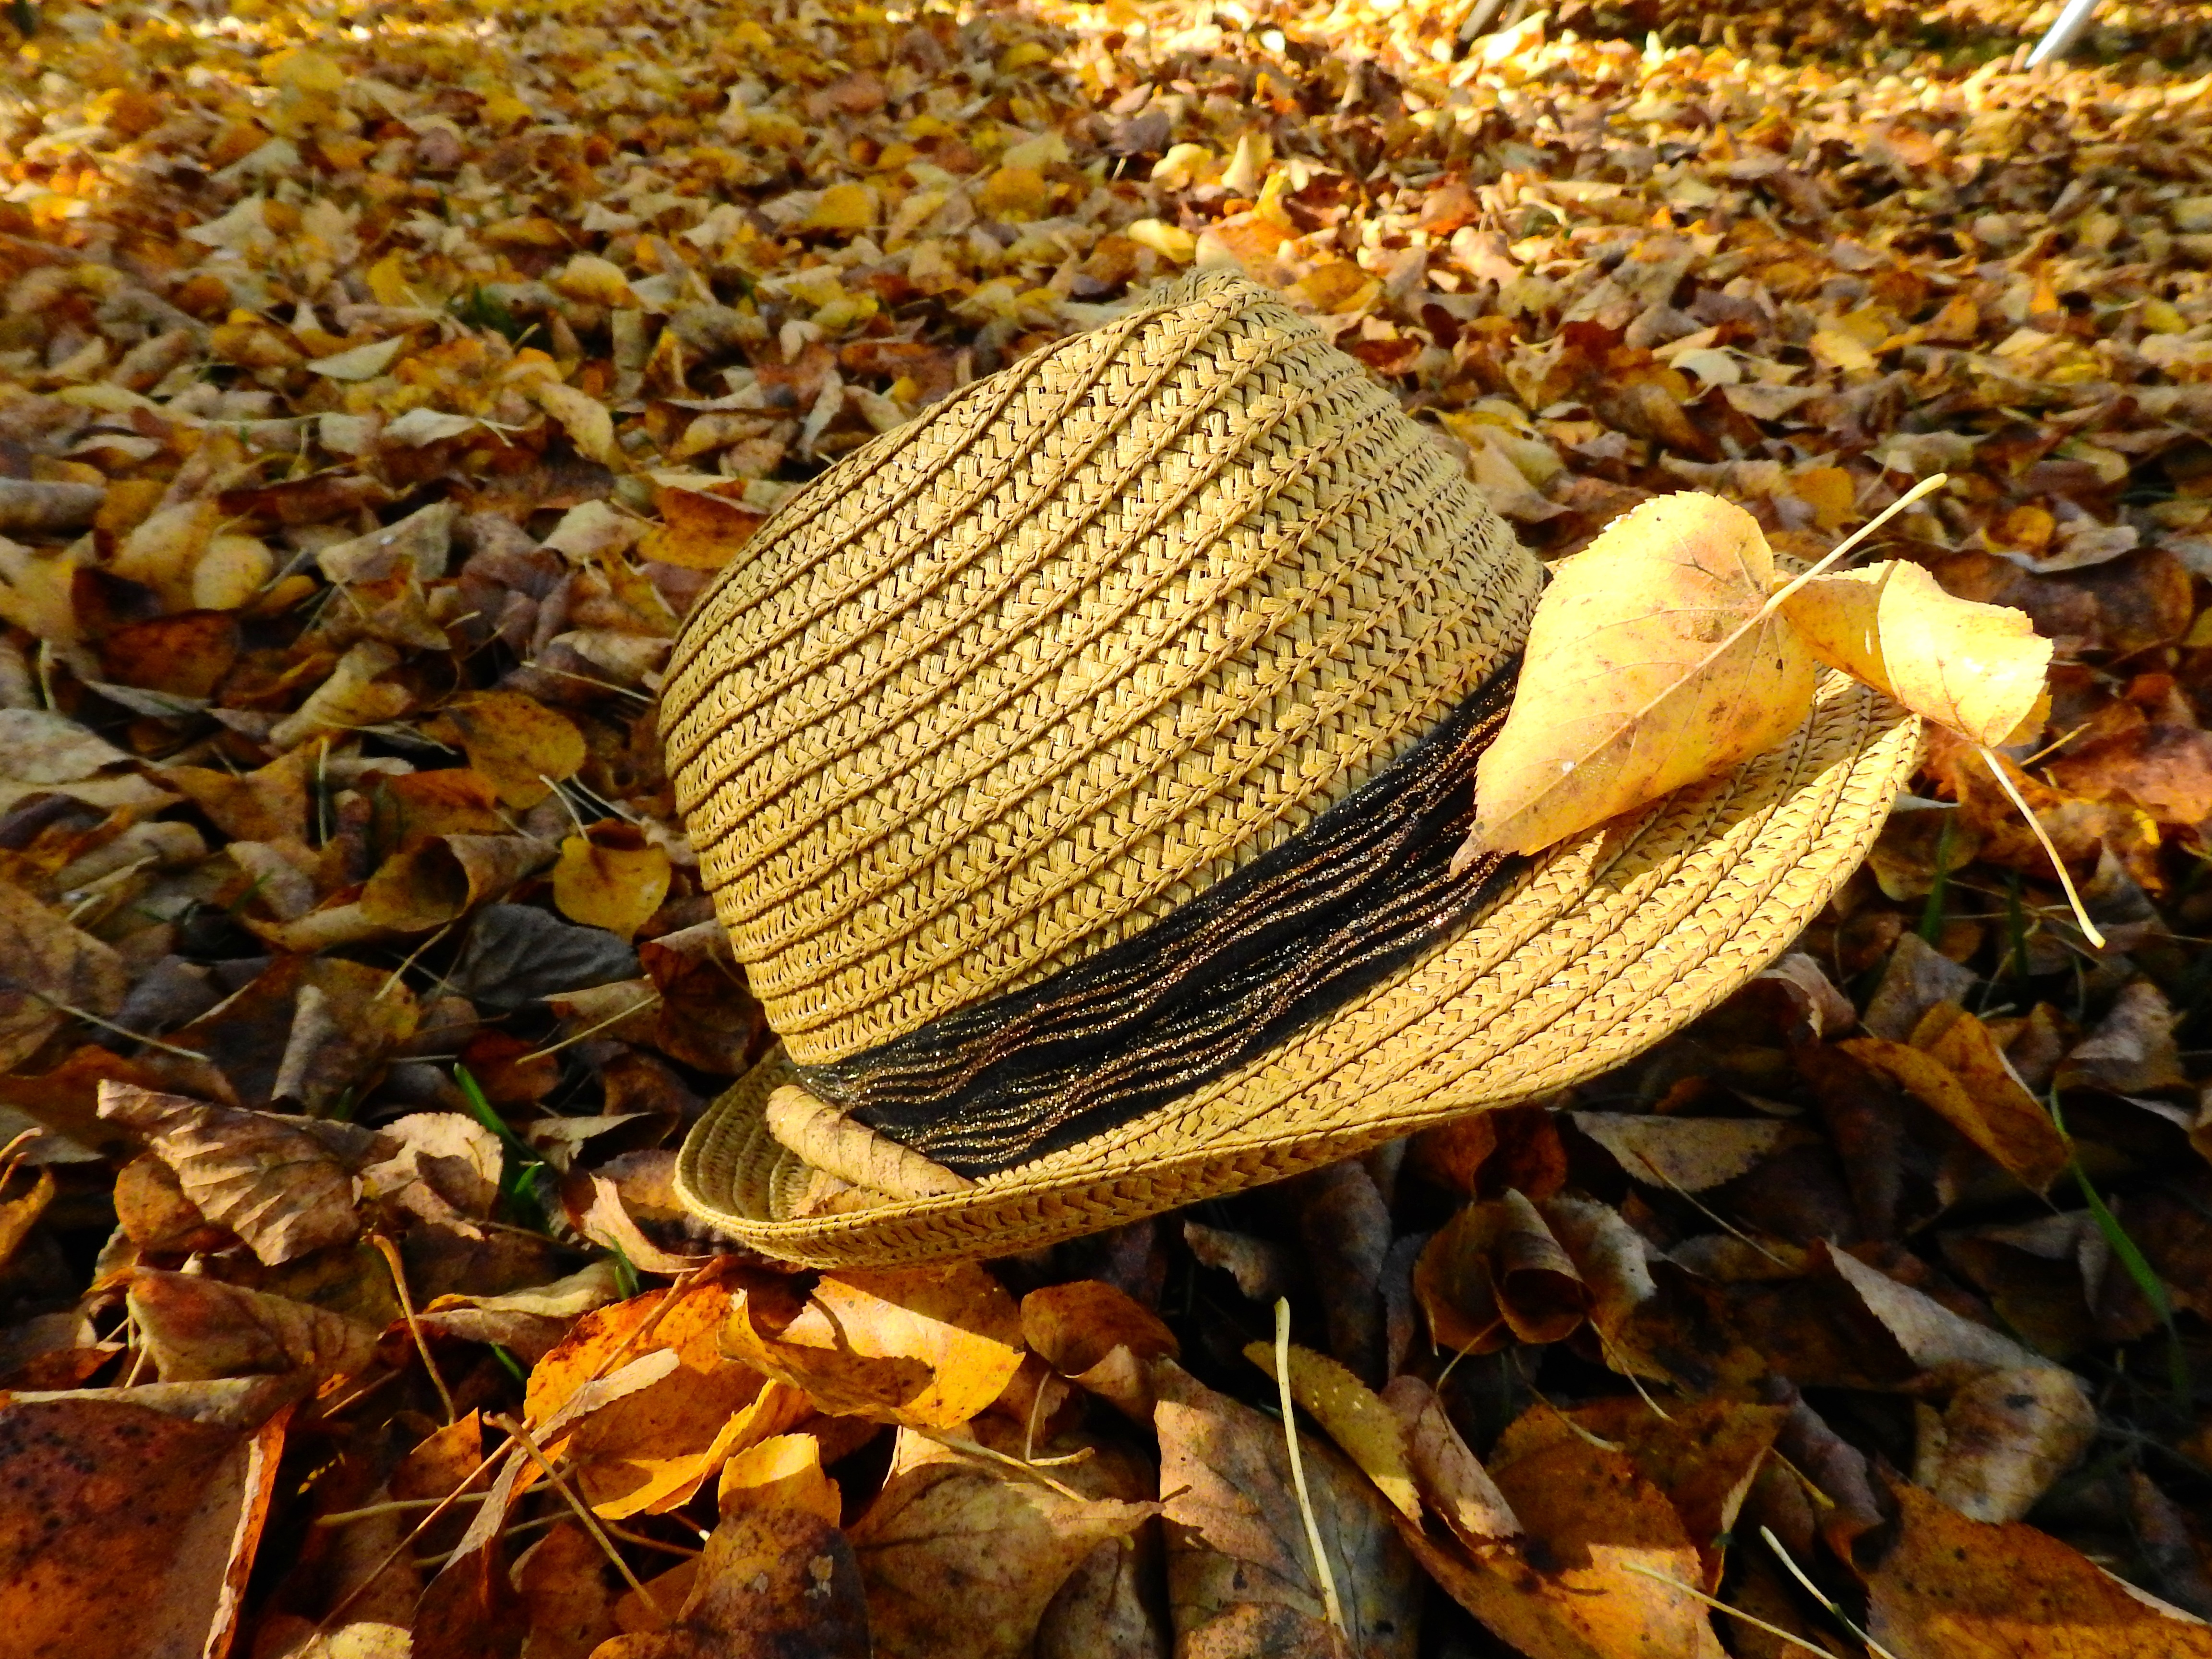
tree, plant, wood, leaf, flower, wet, stone, heart, food, produce, crop, autumn, hat, agriculture, flora, season, straw hat, leaves, moist, fall color, golden autumn, headwear, grass family, woody plant, land plant